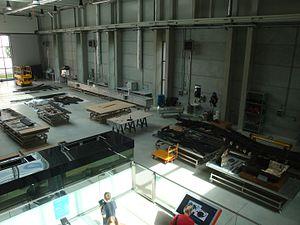
Le centre de conservation des épaves de bateaux est une filiale du musée maritime national de Gdańsk, ouverte le 13 juin 2016 dans un bâtiment spécialement construit à Tczew près du musée de la Vistule.